San Michele de Murato

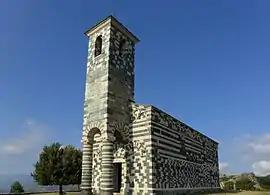
San Michele de Murato church

San Michele de Murato is a church in Murato, Haute-Corse, Corsica. The building was classified as a Historic Monument in 1840.